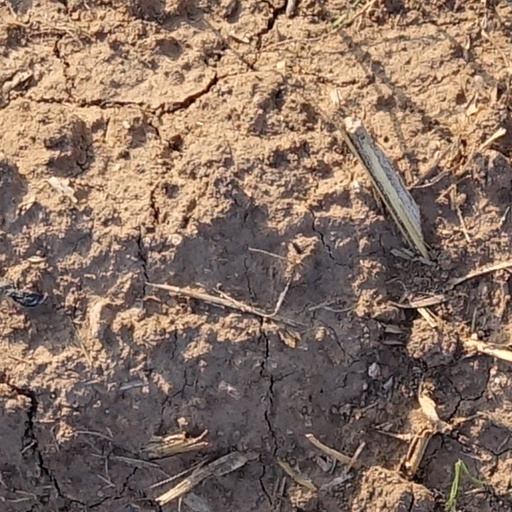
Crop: wheat